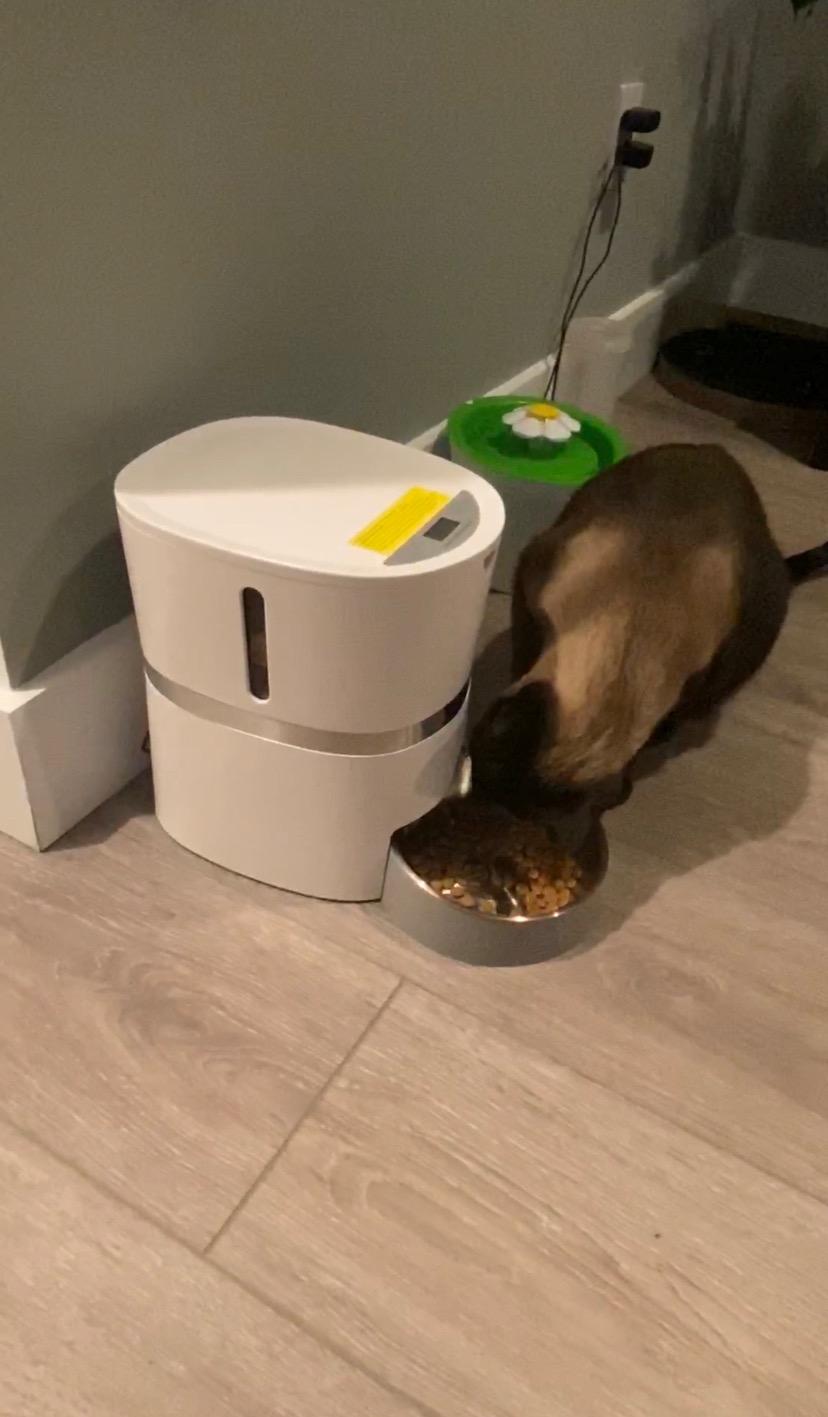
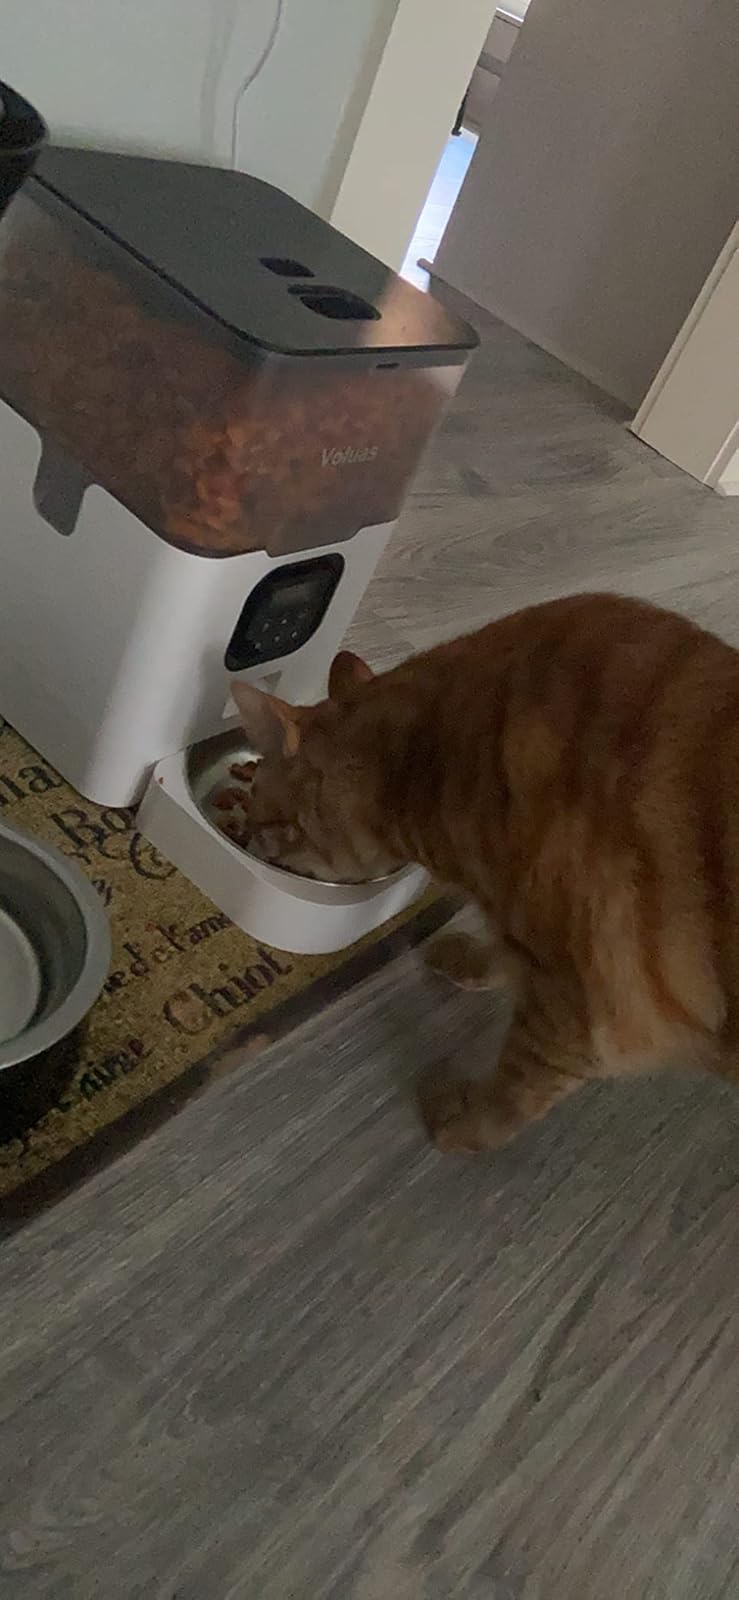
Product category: items_feeder
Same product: no